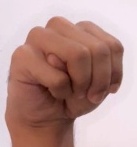
ASL sign: M